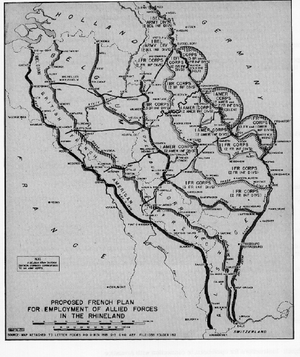
La cavalerie française pendant la Première Guerre mondiale a une participation relativement secondaire aux événements. Les combattants à cheval se révélant très vulnérables face à la puissance de feu de l'infanterie et de l'artillerie, les différentes unités de cette arme accomplissent essentiellement des missions d'auxiliaires pendant la « Grande Guerre », même si le début du conflit correspond à son apogée en termes d'effectifs montés.